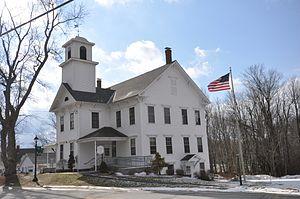
Greenfield est une municipalité américaine située dans le comté de Hillsborough au New Hampshire. Selon le recensement de 2010, sa population est de 1 749 habitants.